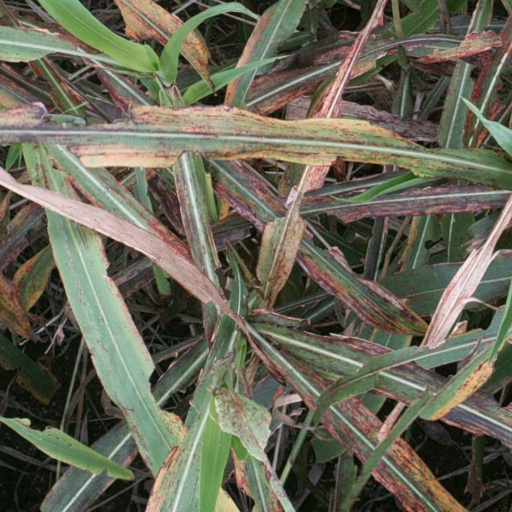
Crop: sorghum